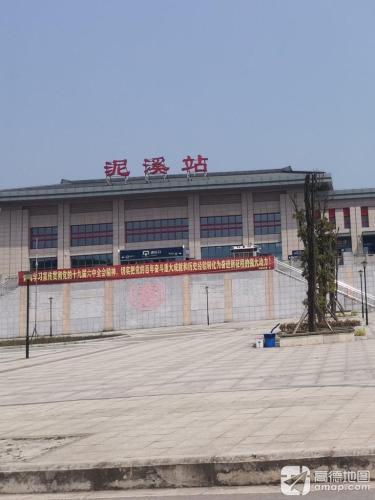
地标名称：泥溪站
所在城市：宜宾市·叙州区